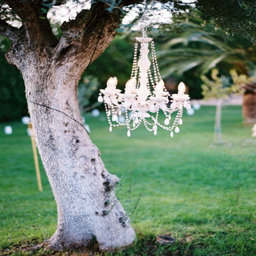
because that tree has stood guard over my family .